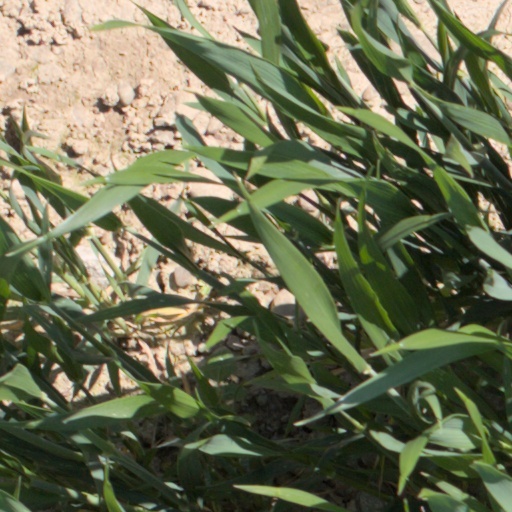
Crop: wheat